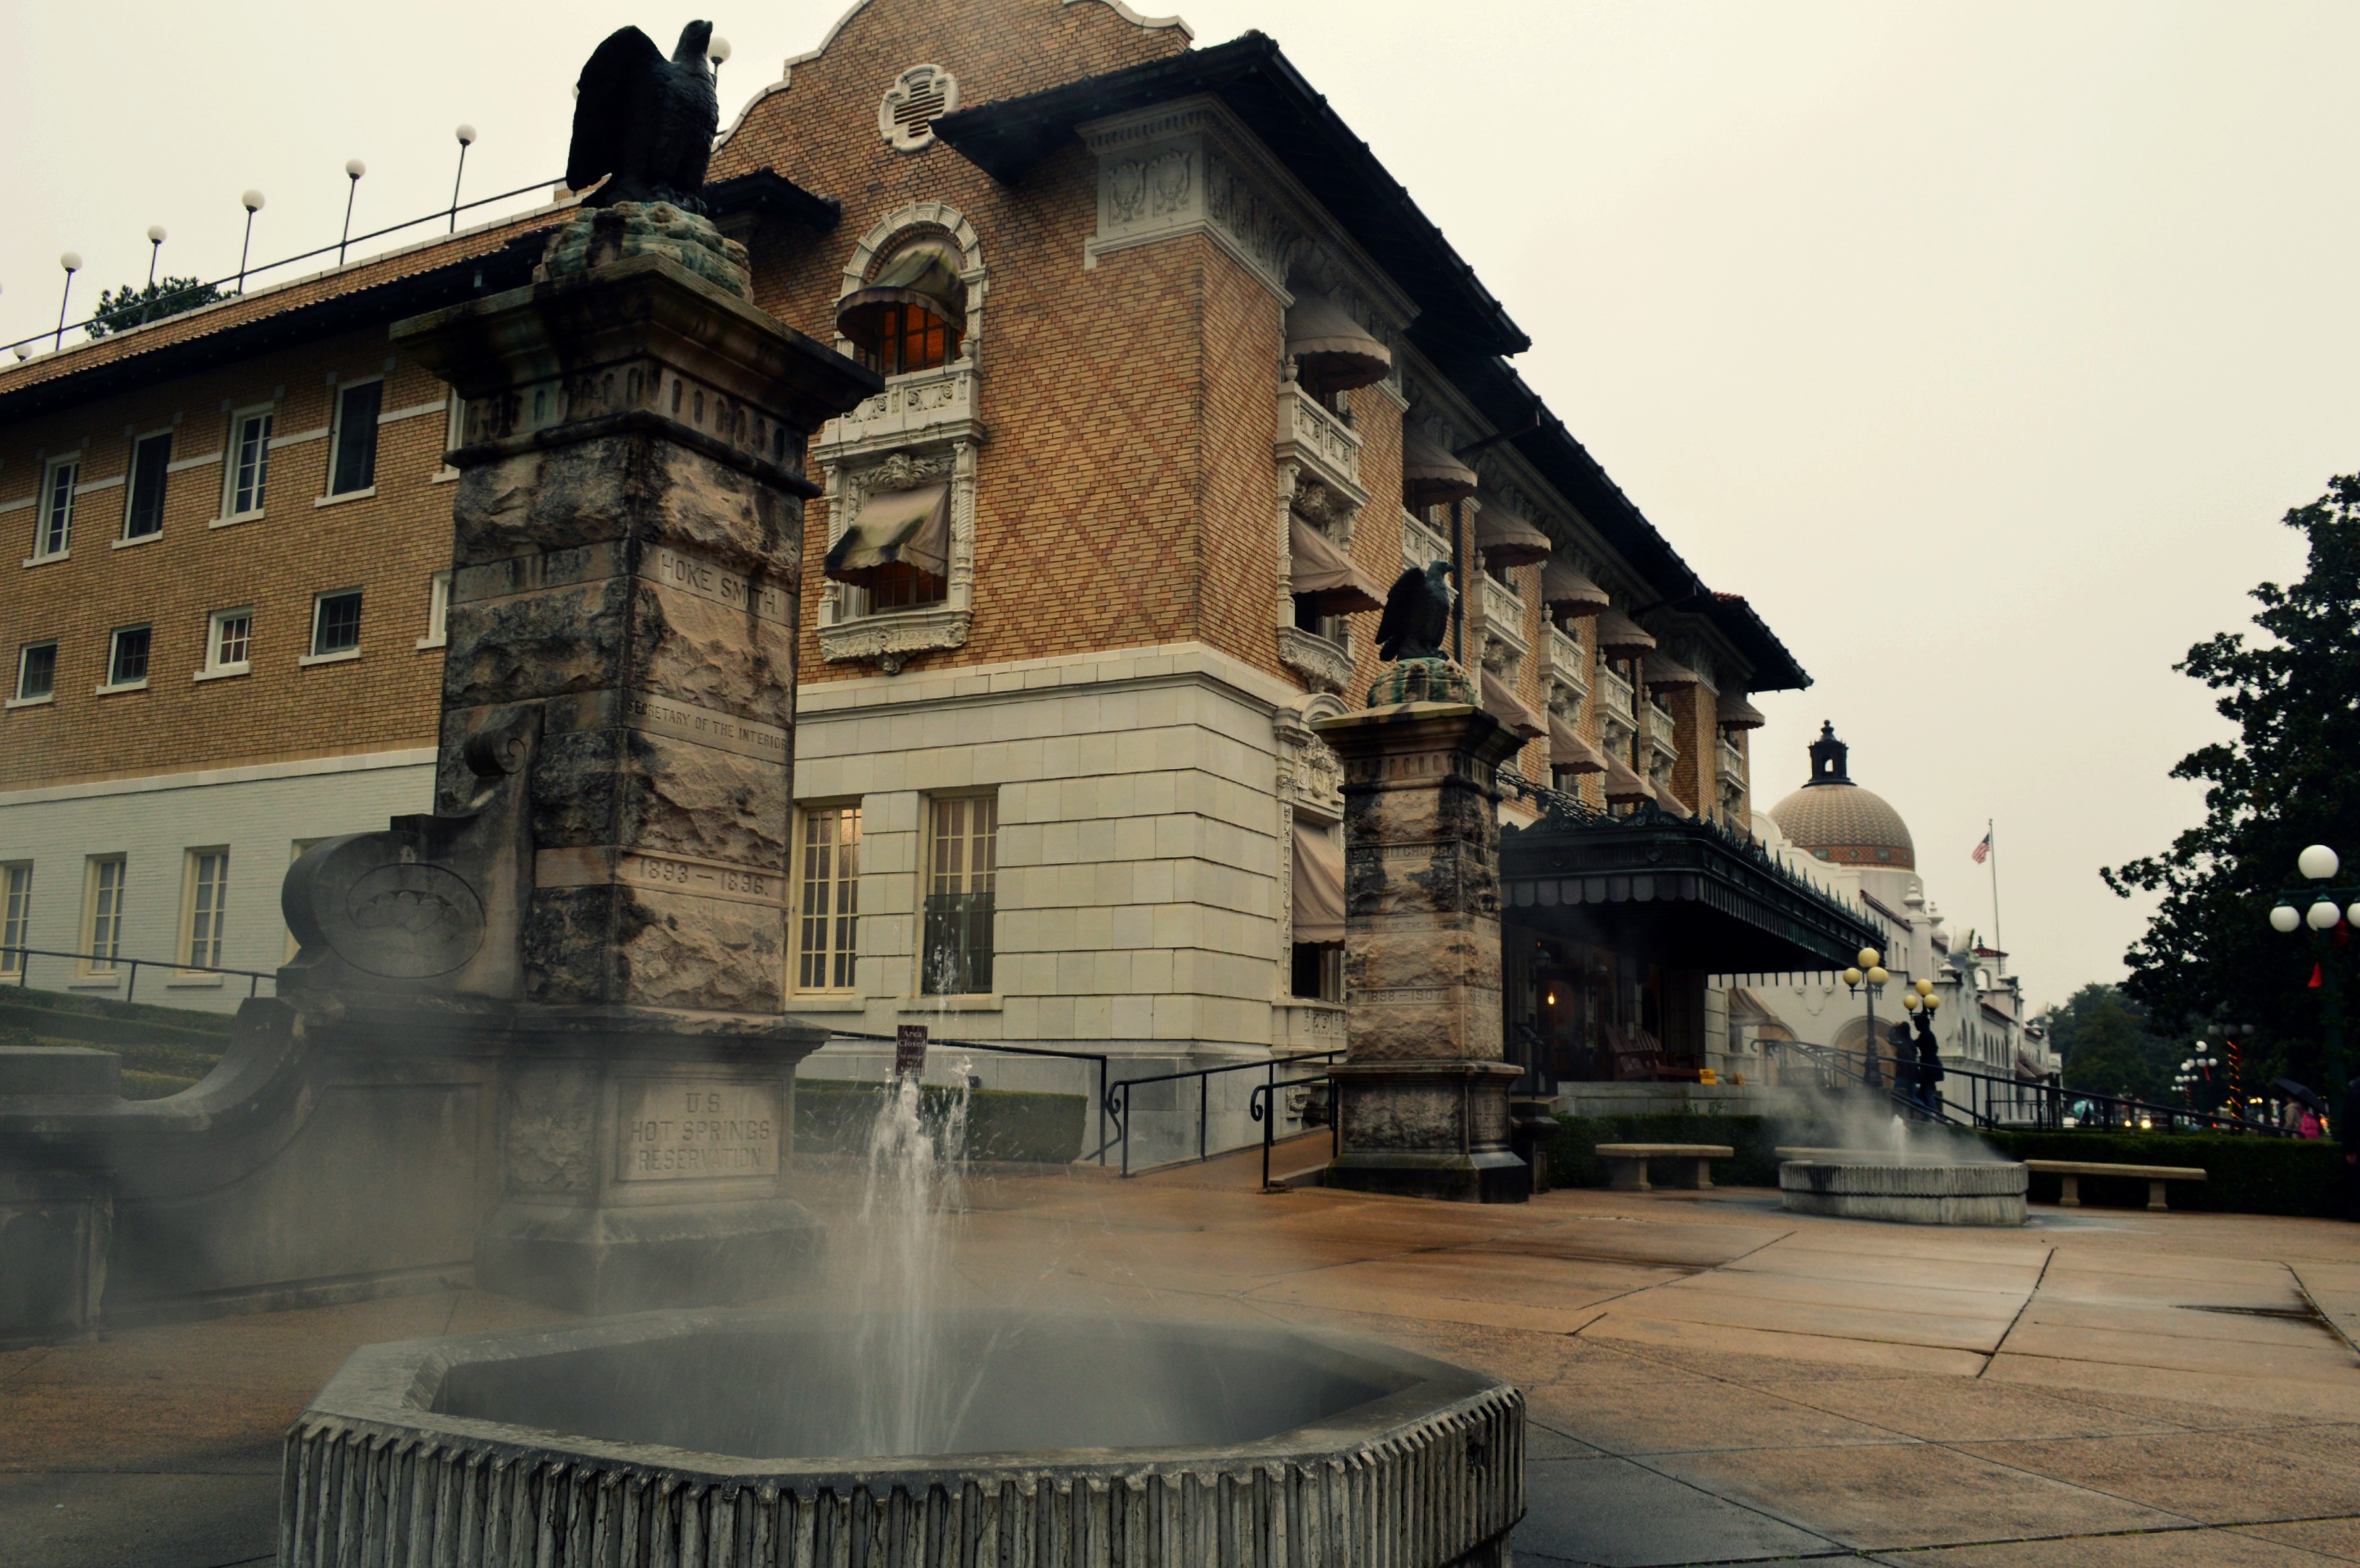
water, architecture, house, steam, town, building, old, tourist, attraction, tourism, spa, hot, bath, arkansas, bathhouse, hot sprigs, urban area, human settlement